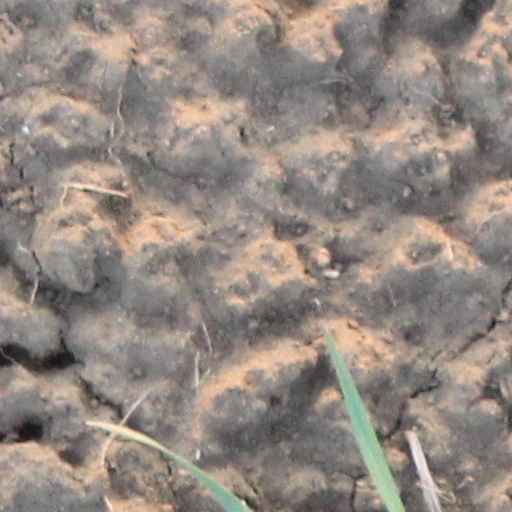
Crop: wheat